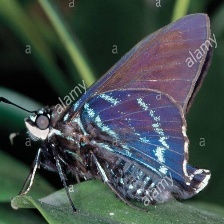
Species: MANGROVE SKIPPER